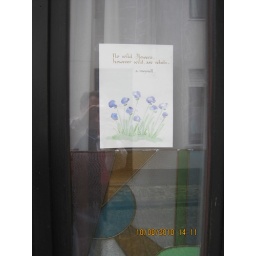
We walked down a street in which every house had a page of poetry (in various languages) displayed in a window.